Card marking

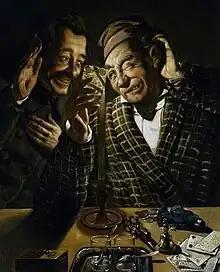
Pęczarski's 1845 work "Card-sharpers by candlelight", depicting a card whose back has been marked, possibly using wax to add lines which become slightly visible when reflecting light

Card marking is the process of altering playing cards in a method only apparent to marker or conspirator, such as by bending or adding visible marks to a card. This allows different methods for card sharps to cheat or for magicians to perform magic tricks. To be effective, the distinguishing mark or marks must be visible on the obverse sides of the cards, which are normally uniform.